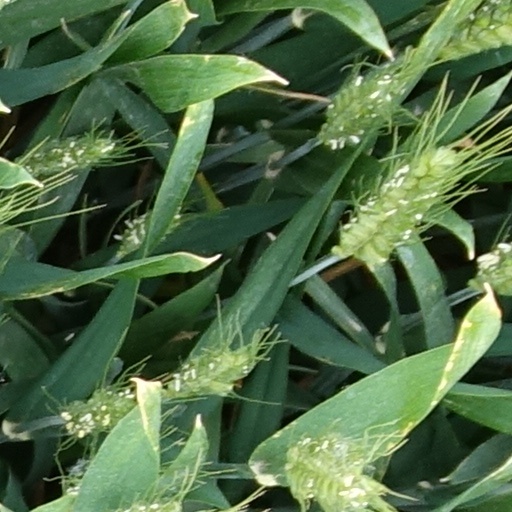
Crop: wheat